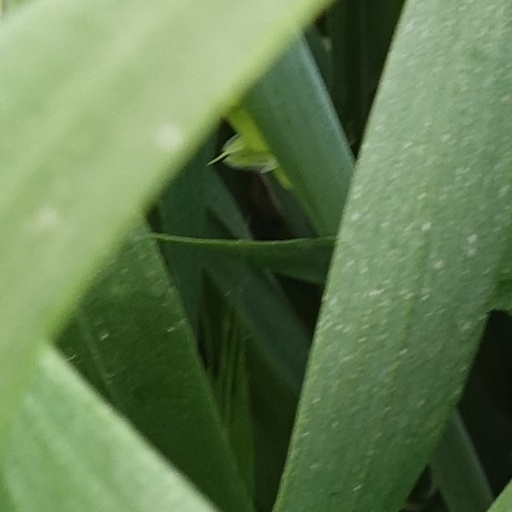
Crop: wheat